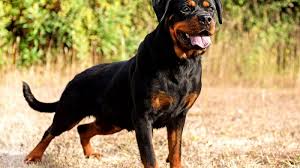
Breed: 224-n000060-Rottweiler